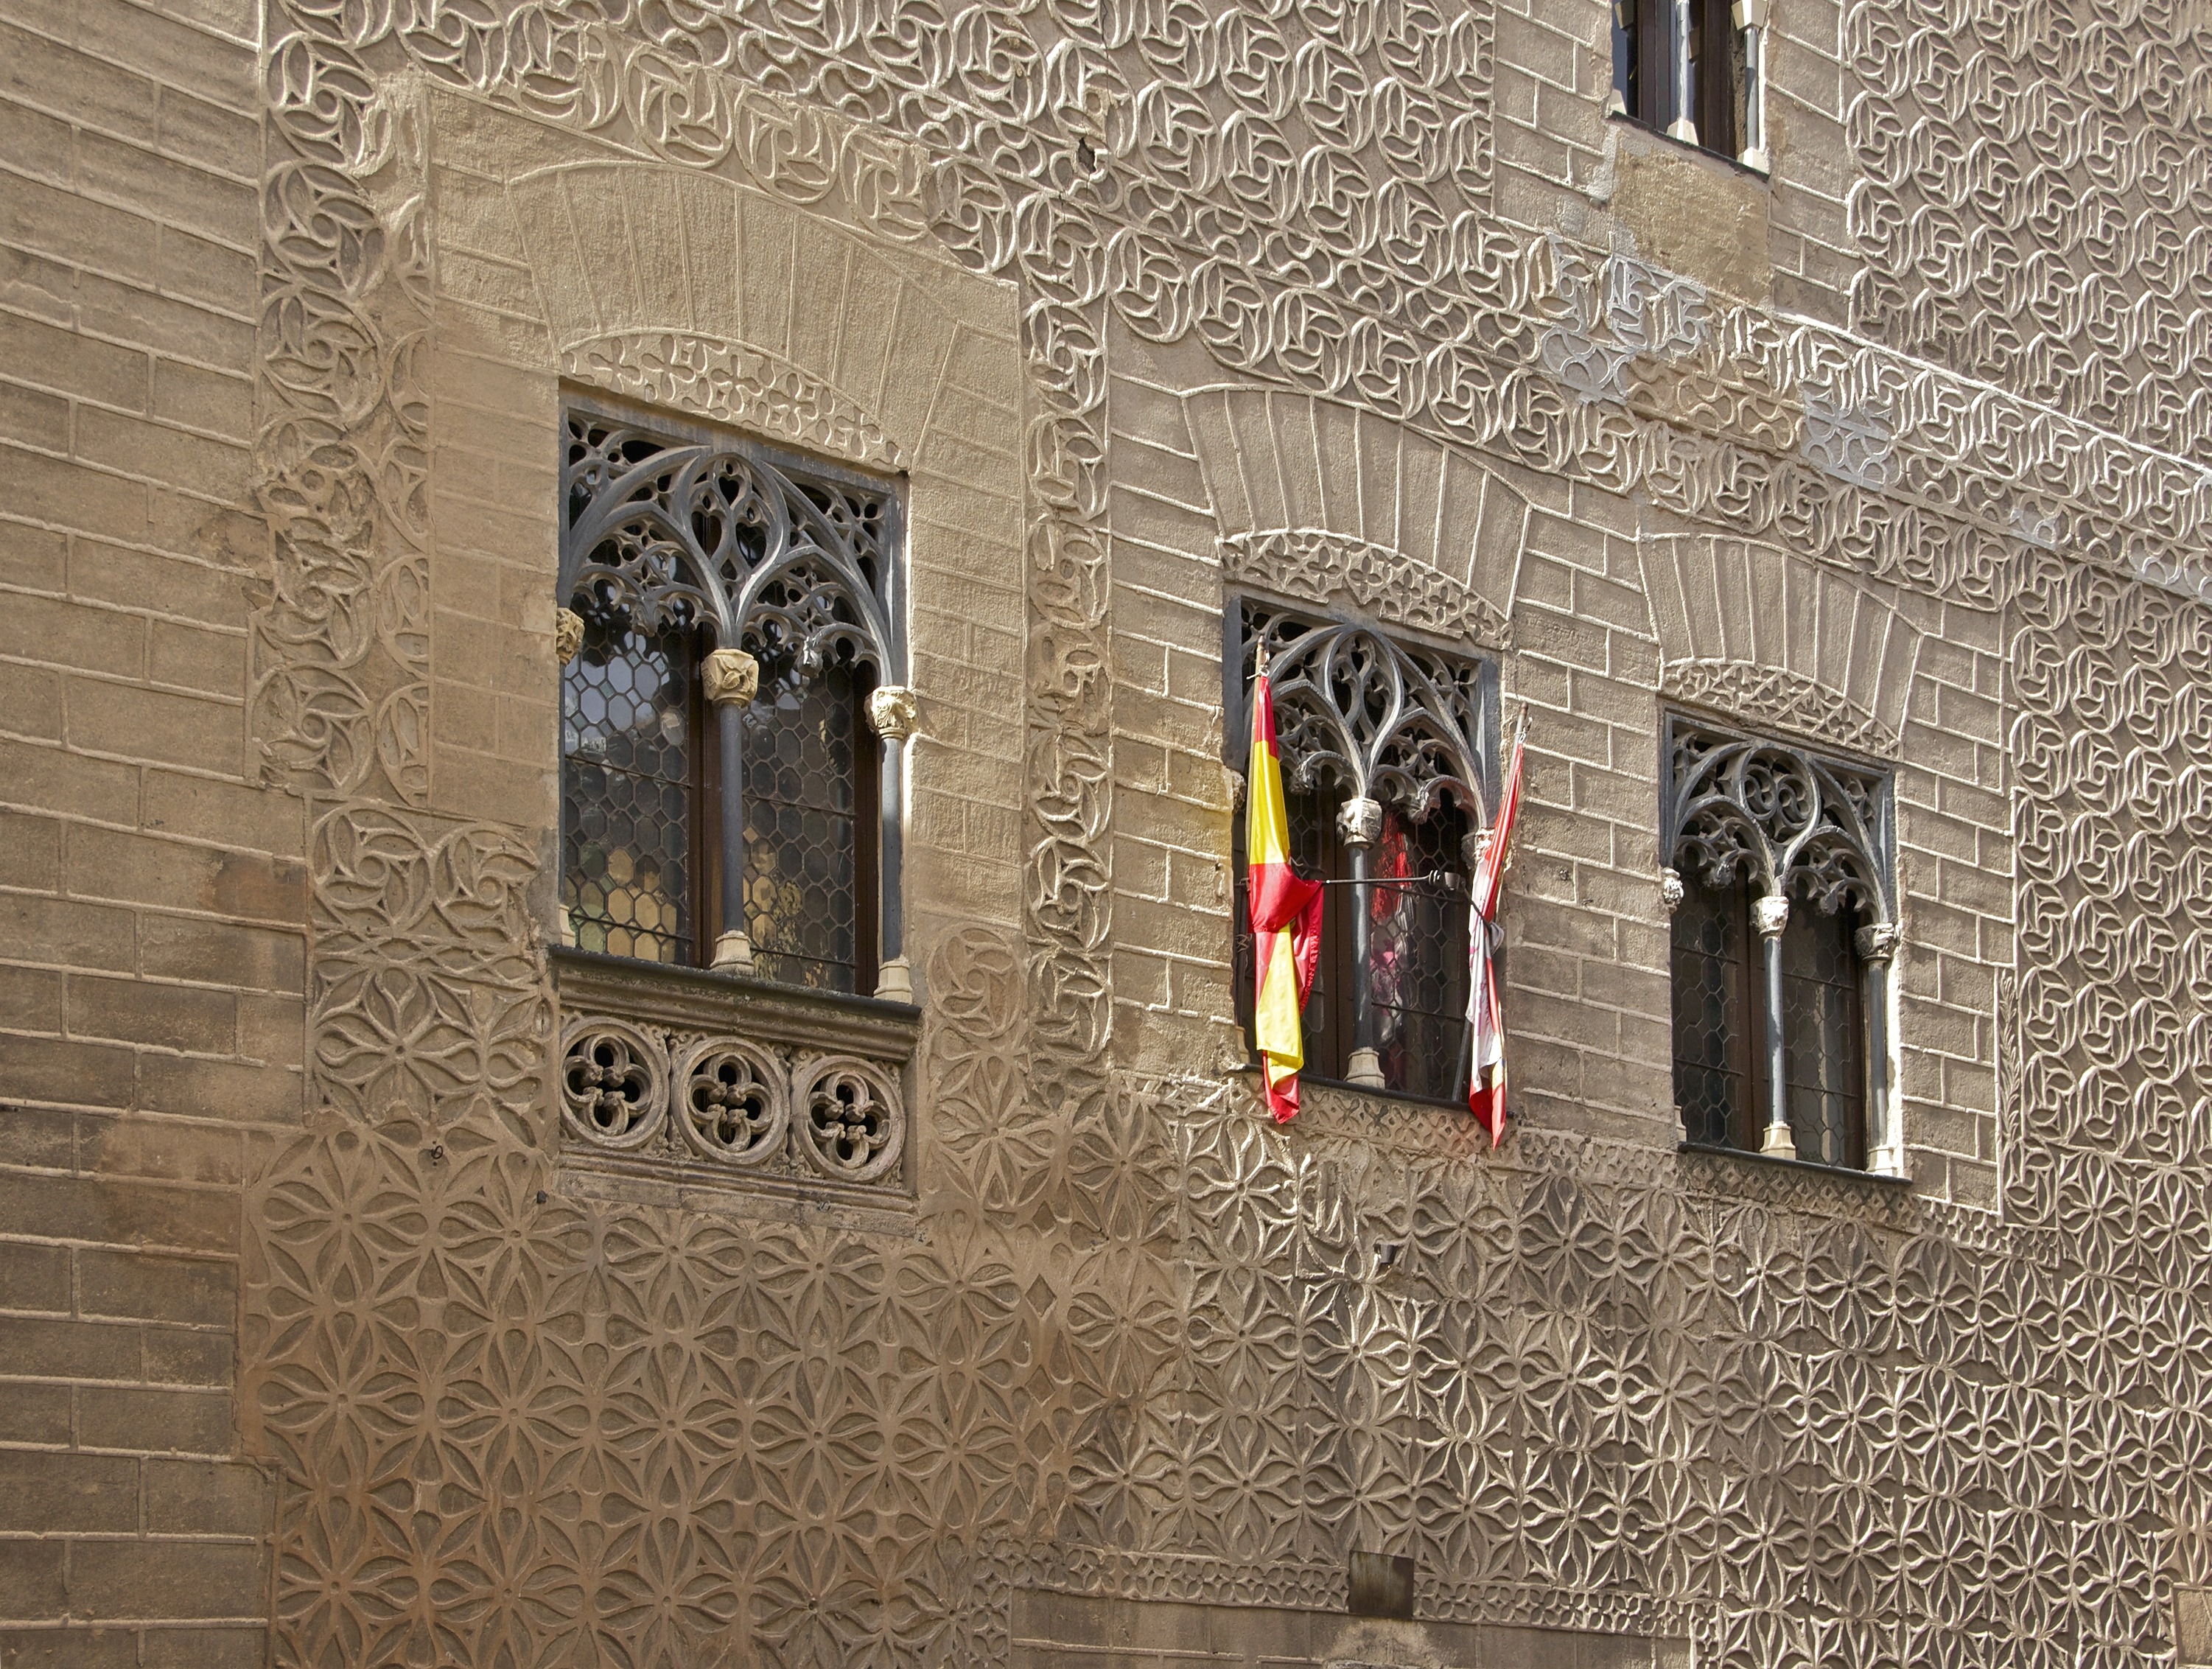
architecture, structure, building, palace, wall, stone, spain, design, temple, ornate, windows, photograph, segovia, iron, ancient history, palacio de cascales